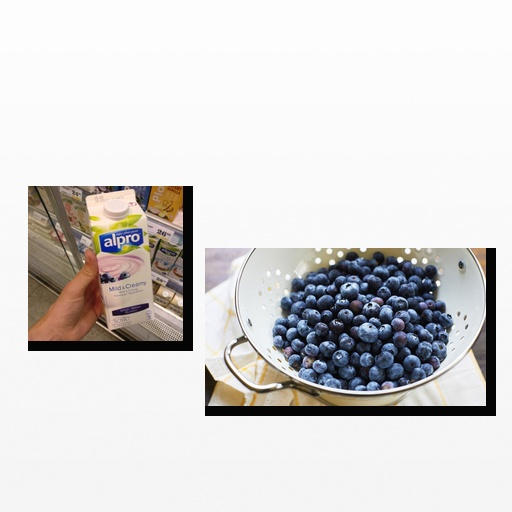
Food items: blueberry, blueberry_soyghurt